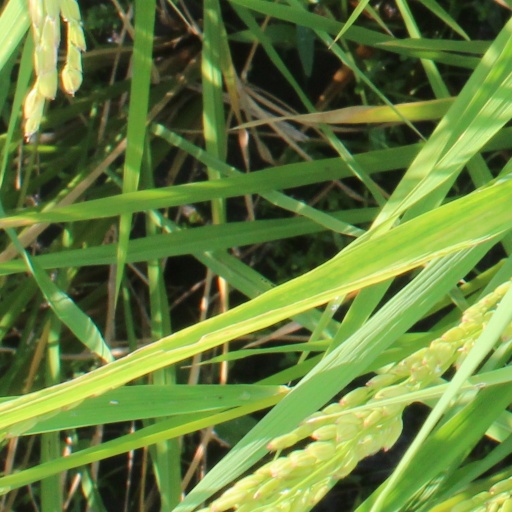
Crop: rice